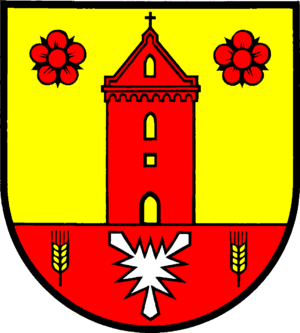
Schönkirchen est une commune allemande du Schleswig-Holstein, située dans l'arrondissement de Plön, à sept kilomètres à l'est de Kiel. Depuis 2007, Schönkirchen fait partie de l'Amt Schrevenborn dont le siège est à Heikendorf.